Cochise County, Arizona

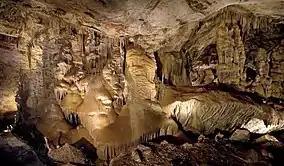
The Big Room in Kartchner Caverns

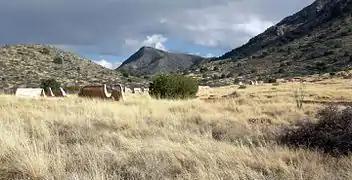
Fort Bowie site near Apache Pass.

As of the census of 2010, there were 131,346 people, 50,865 households, and 33,653 families residing in the county. The population density was . There were 59,041 housing units at an average density of . The racial makeup of the county was 78.5% white, 4.2% black or African American, 1.9% Asian, 1.2% American Indian, 0.3% Pacific islander, 9.9% from other races, and 4.0% from two or more races. Those of Hispanic or Latino origin made up 32.4% of the population. The largest ancestry groups were: